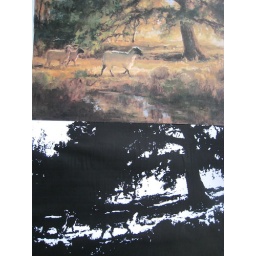
Art piece printed in Notan black & white